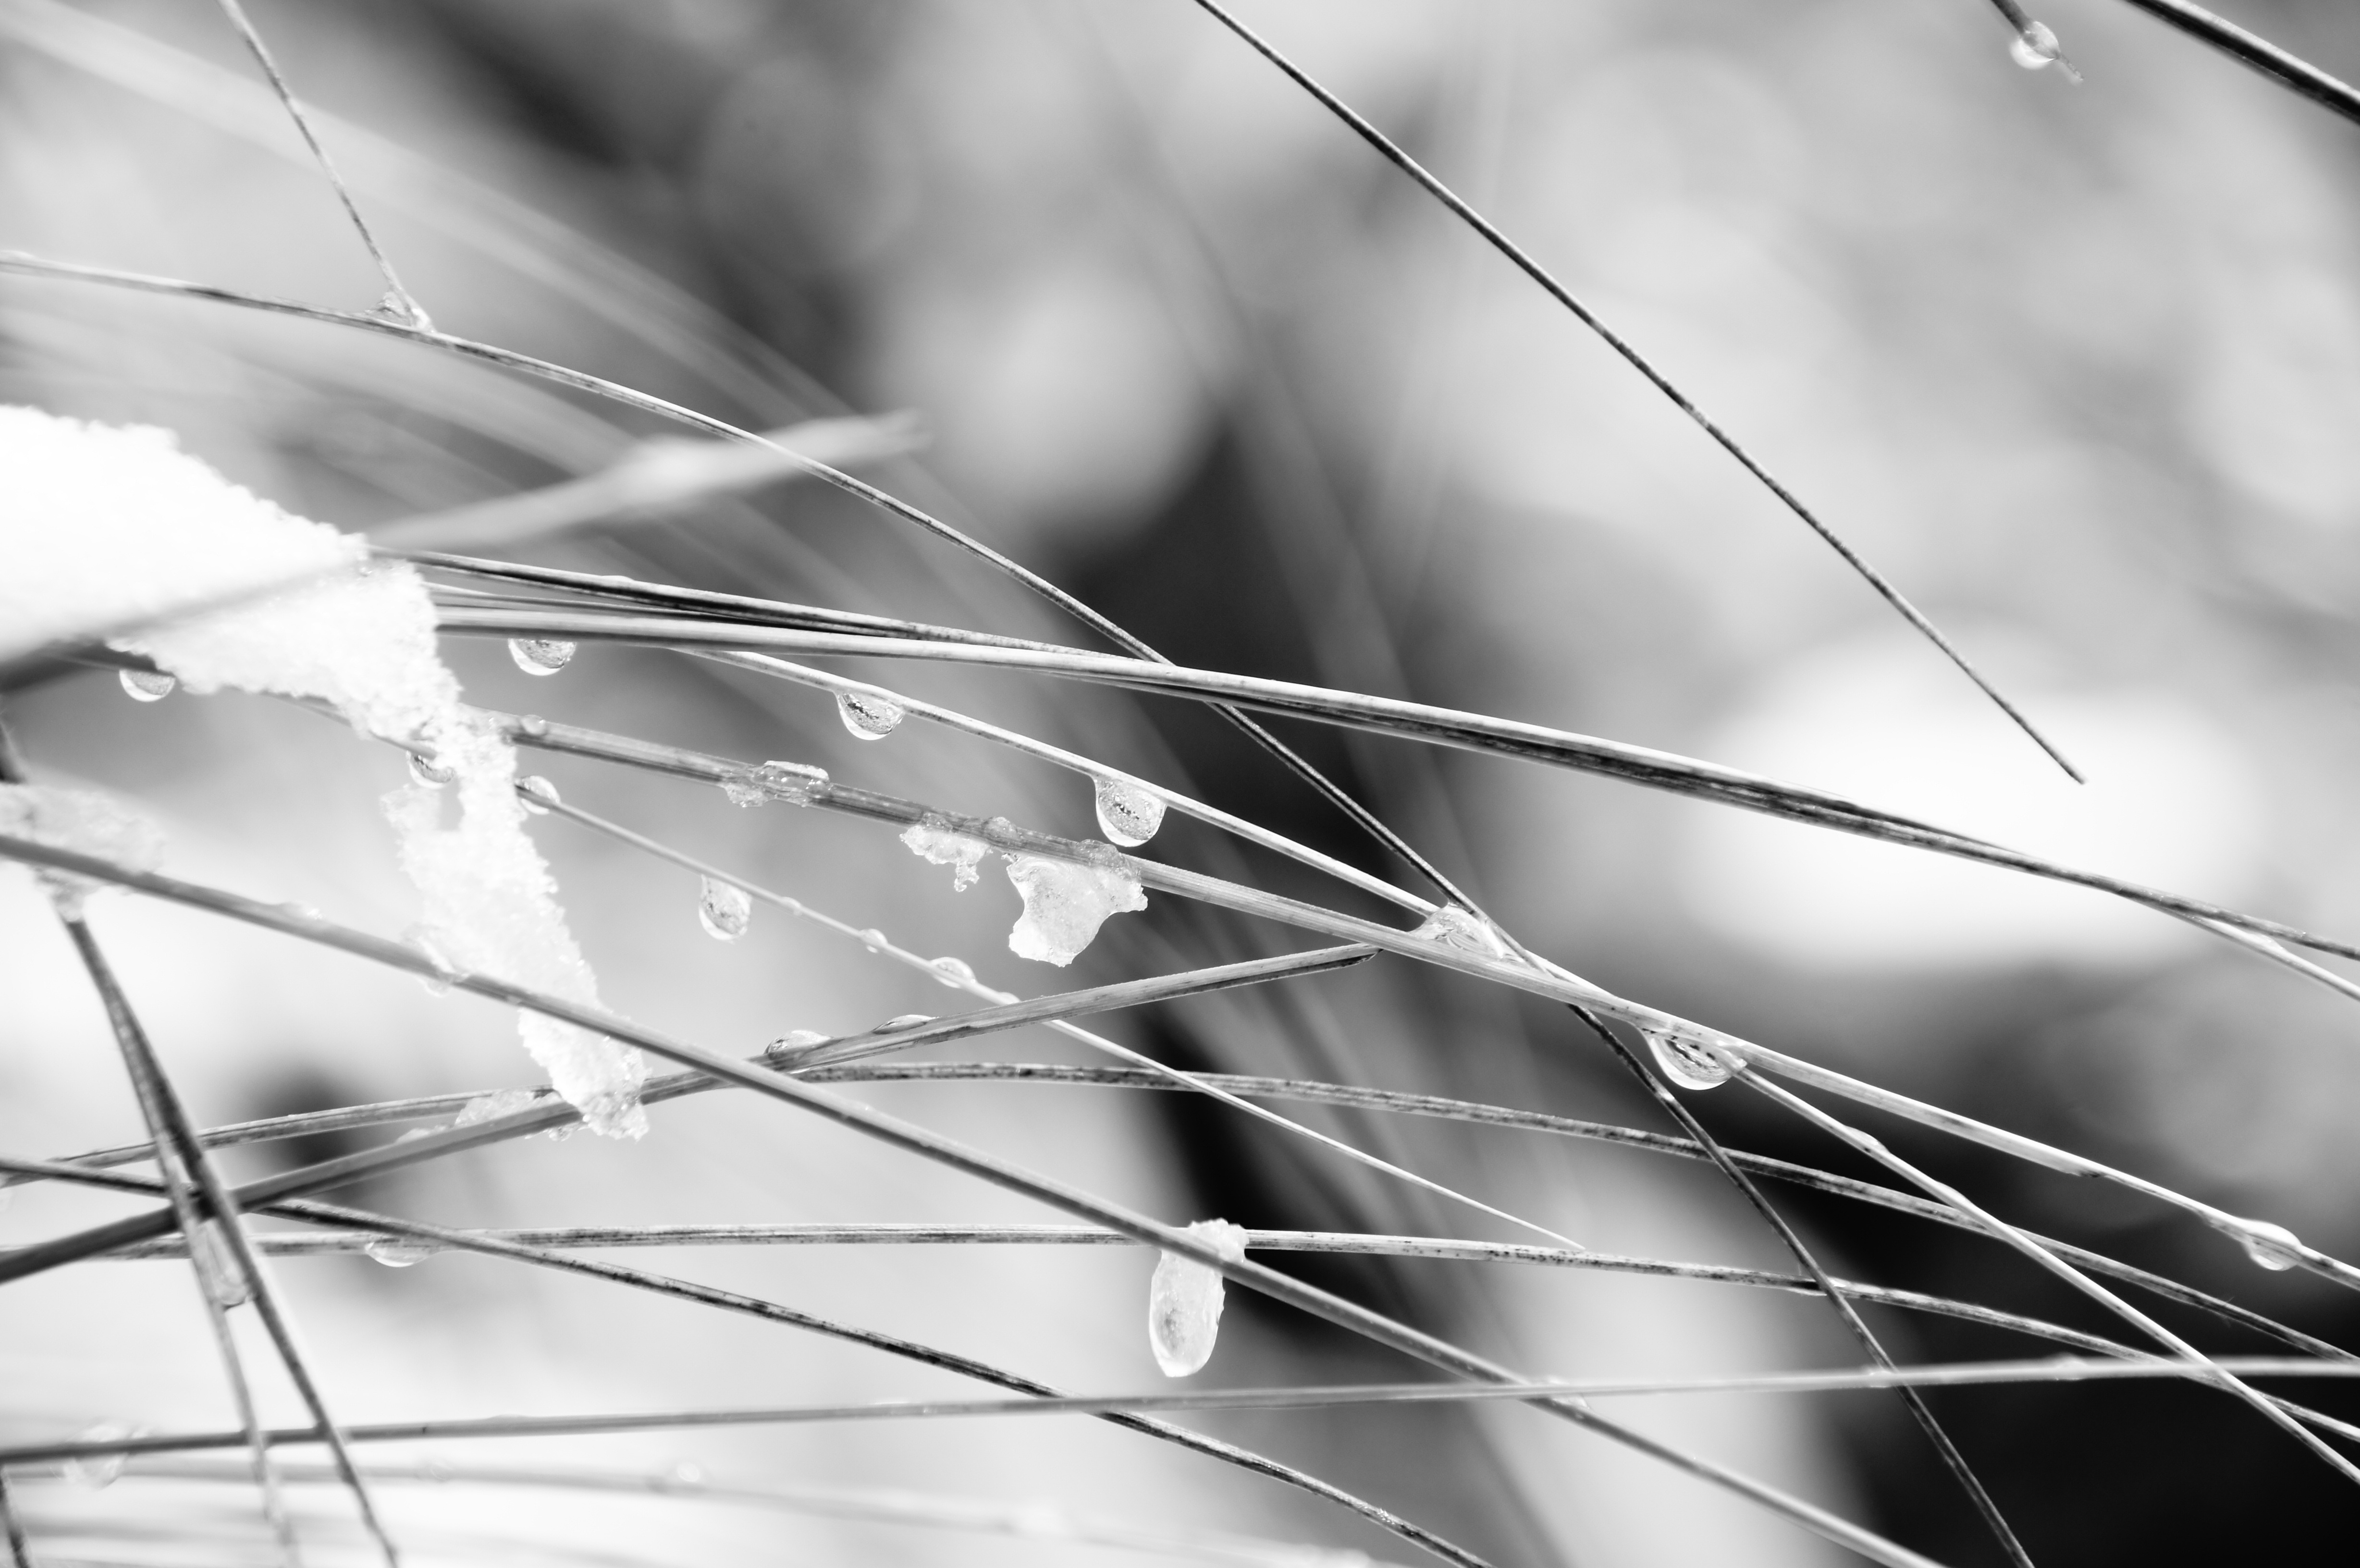
water, grass, branch, snow, cold, wing, light, black and white, white, photography, sunlight, leaf, frost, ice, line, reflection, monochrome, drip, close up, blade of grass, symmetry, shape, macro photography, monochrome photography